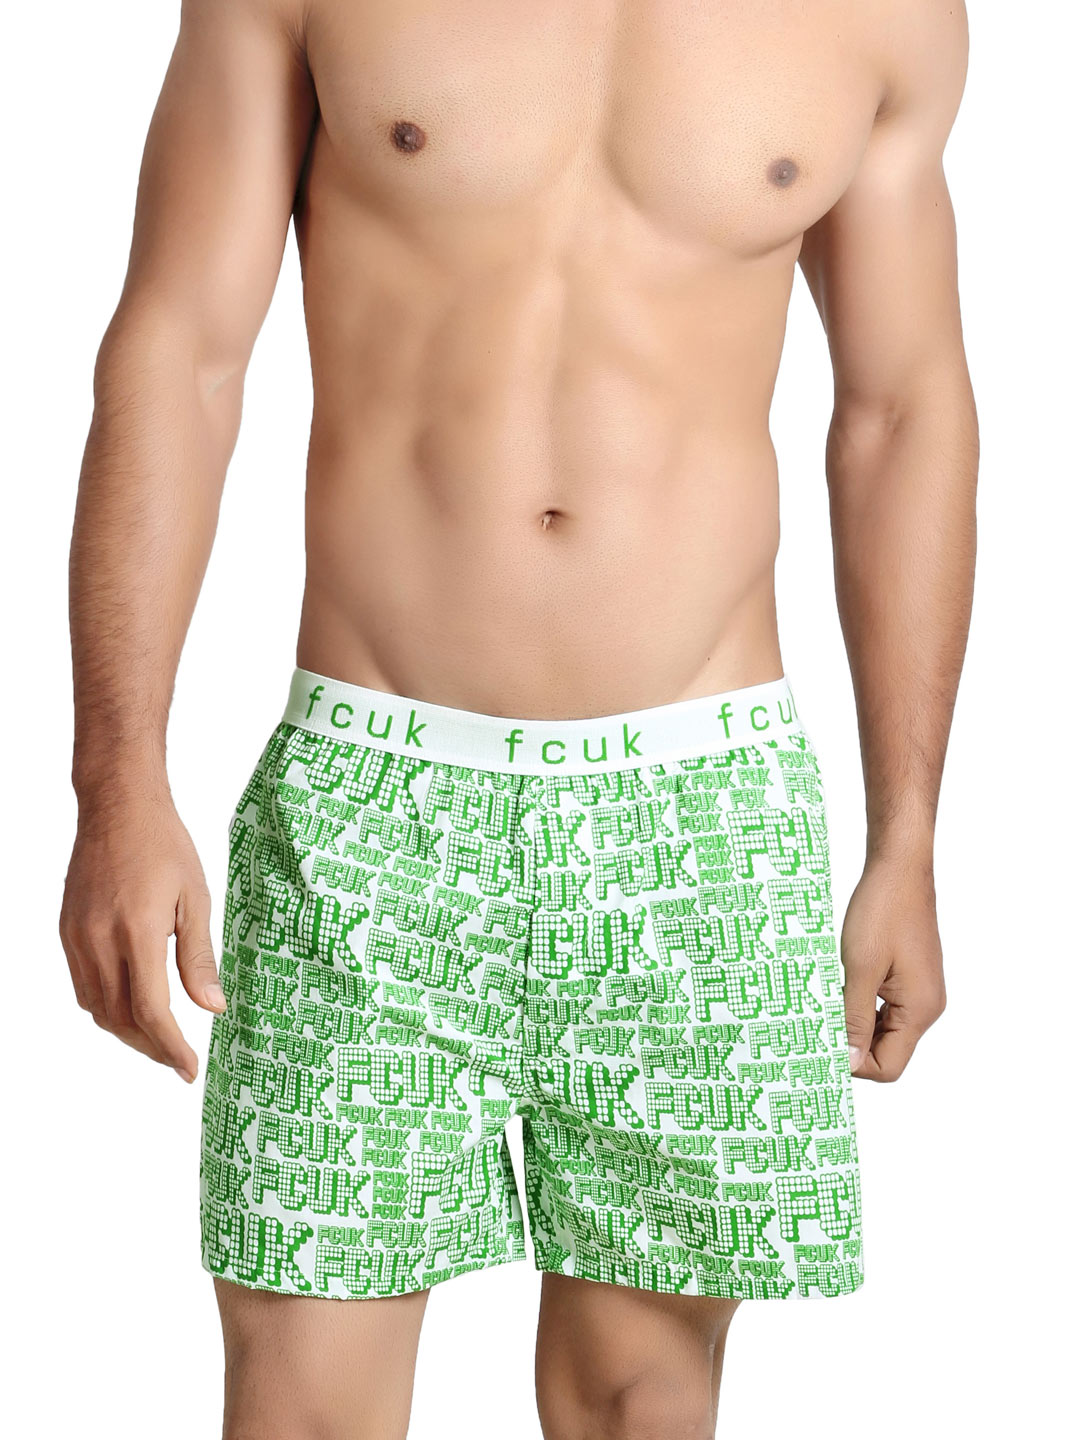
FCUK Underwear Green Printed Boxers
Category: Apparel / Innerwear / Boxers
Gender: Men
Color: Green
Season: Summer 2016
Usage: Casual